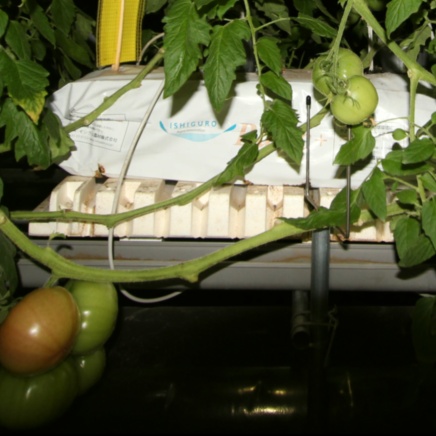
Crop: tomato